Kesong puti

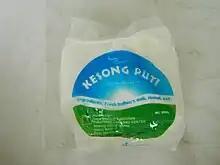
"Kesong putî" from the Philippine Carabao Center

Most "kesong puti" is made by direct acidification, similar to numerous other cheeses like queso blanco, paneer, ricotta, mascarpone. It is usually made with carabao milk, but it can also use goat or cow milk, though the latter has lower yields.